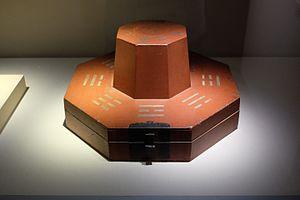
Boîte à chapeau. Bois de pin et nombreuses couches de papier. Dynastie Joseon, 19e siècle